Maurice H. Donahue

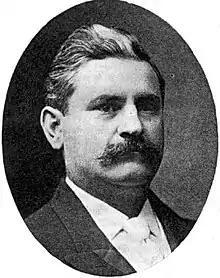

Maurice Herbert Donahue (May 10, 1864 – September 10, 1928) was the 75th Justice of the Ohio Supreme Court and a United States circuit judge of the United States Court of Appeals for the Sixth Circuit.